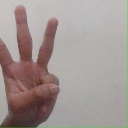
अक्षर: व